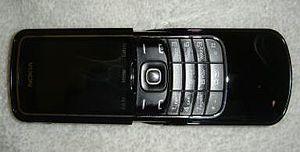
Le Nokia 8600 Luna est un téléphone mobile produit par Nokia. Il a un corps en acier inoxydable, et pèse 140 grammes.